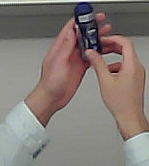
Product: nivea_rollon